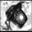
Label: telephone